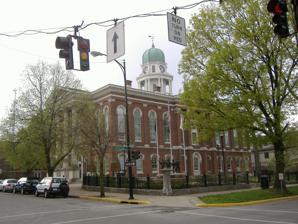
Building: Warren County Courthouse (Kentucky)
Country: United States of America
Year built: 1868
United States historic place Warren County Courthouse U.S. National Register of Historic Places Location 429 E. 10th St., Bowling Green, Kentucky Coordinates 36°59′33″N 86°26′34″W / 36.99250°N 86.44278°W / 36.99250; -86.44278 ( Warren County Courthouse ) Area less than one acre Built 1868 Architect Williams, D.J. Architectural style Italianate NRHP reference No. 77000657 Added to NRHP August 2, 1977 The Old Warren County Courthouse in Bowling Green, Kentucky was built in 1868.  It is an Italianate -style building located at 429 E. 10th St.  It was listed on the National Register of Historic Places in 1977. Its 1977 nomination proudly asserts its importance as "the largest and finest post-Civil War Italianate courthouse in Kentucky, as is appropriate for the commercial and educational metropolis of the south central region of the State. Although the interior has been drastically remodelled, the exterior is in virtually unaltered condition and it is still set in a courthouse square enclosed by a Victorian iron fence with limestone posts. An 1874 description rightly stated that the city had, 'next to that at Louisville, the most elegant courthouse in Kentucky, built in 1868-69, at a cost of $125,000.'" References